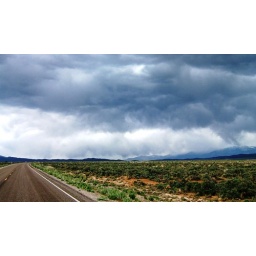
&amp;quot;Rain comin' in from over 'cross the road. Big black curtain coming 'cross the field&amp;quot; Bruce Springsteen